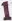
Number: 1